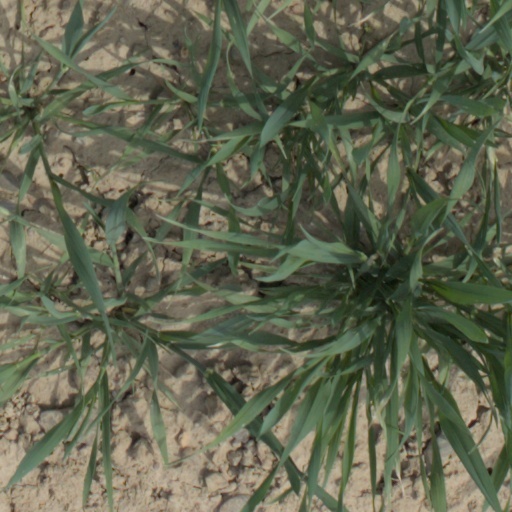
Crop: wheat